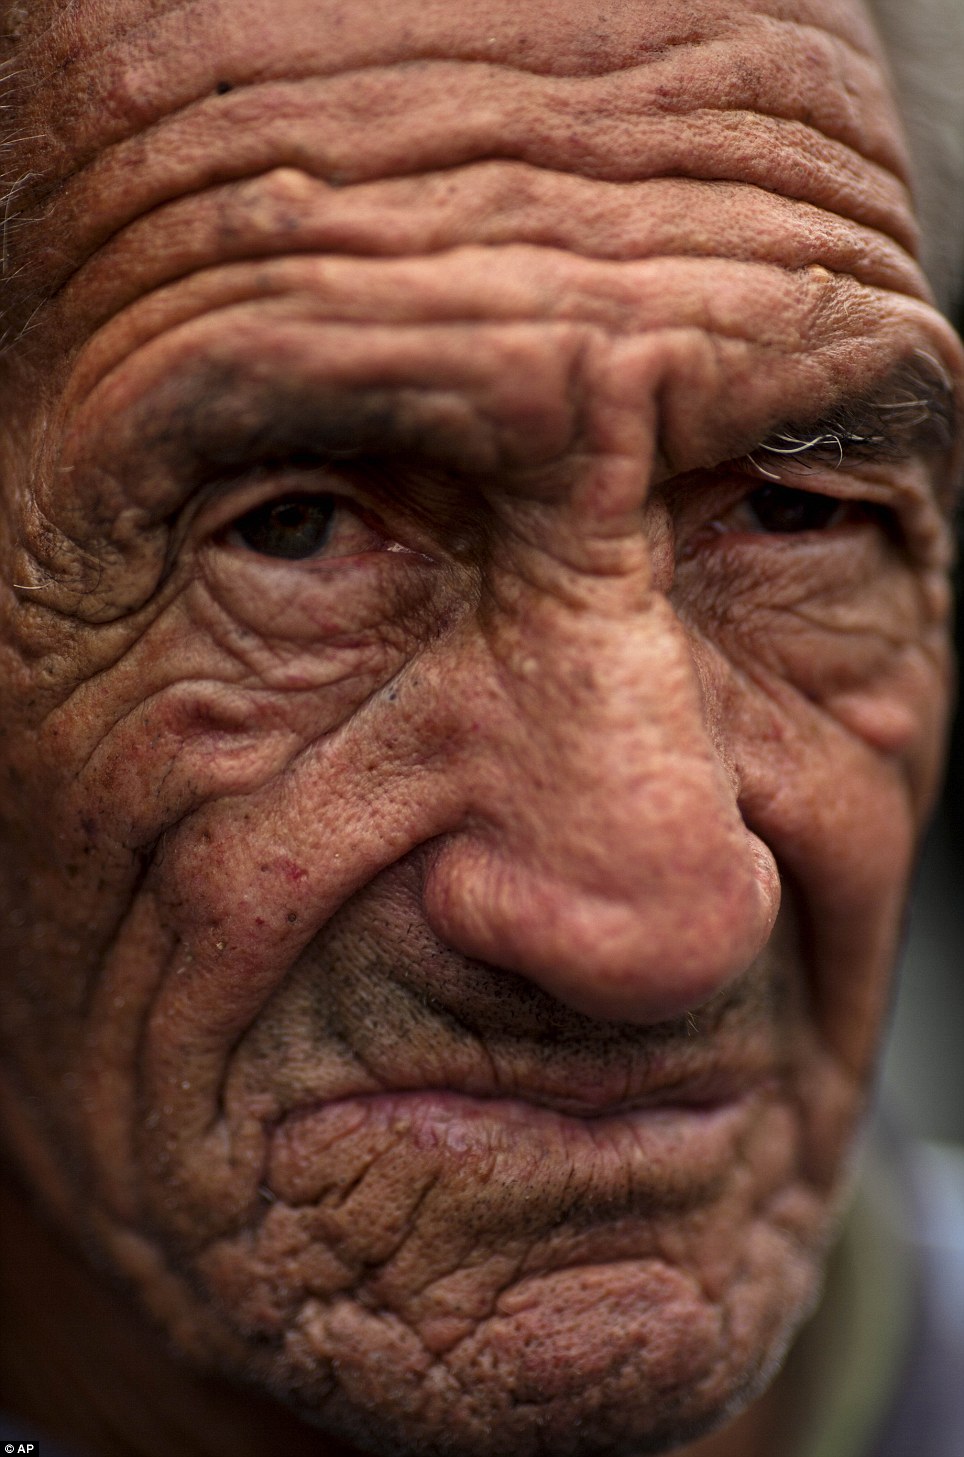
Label: Colored